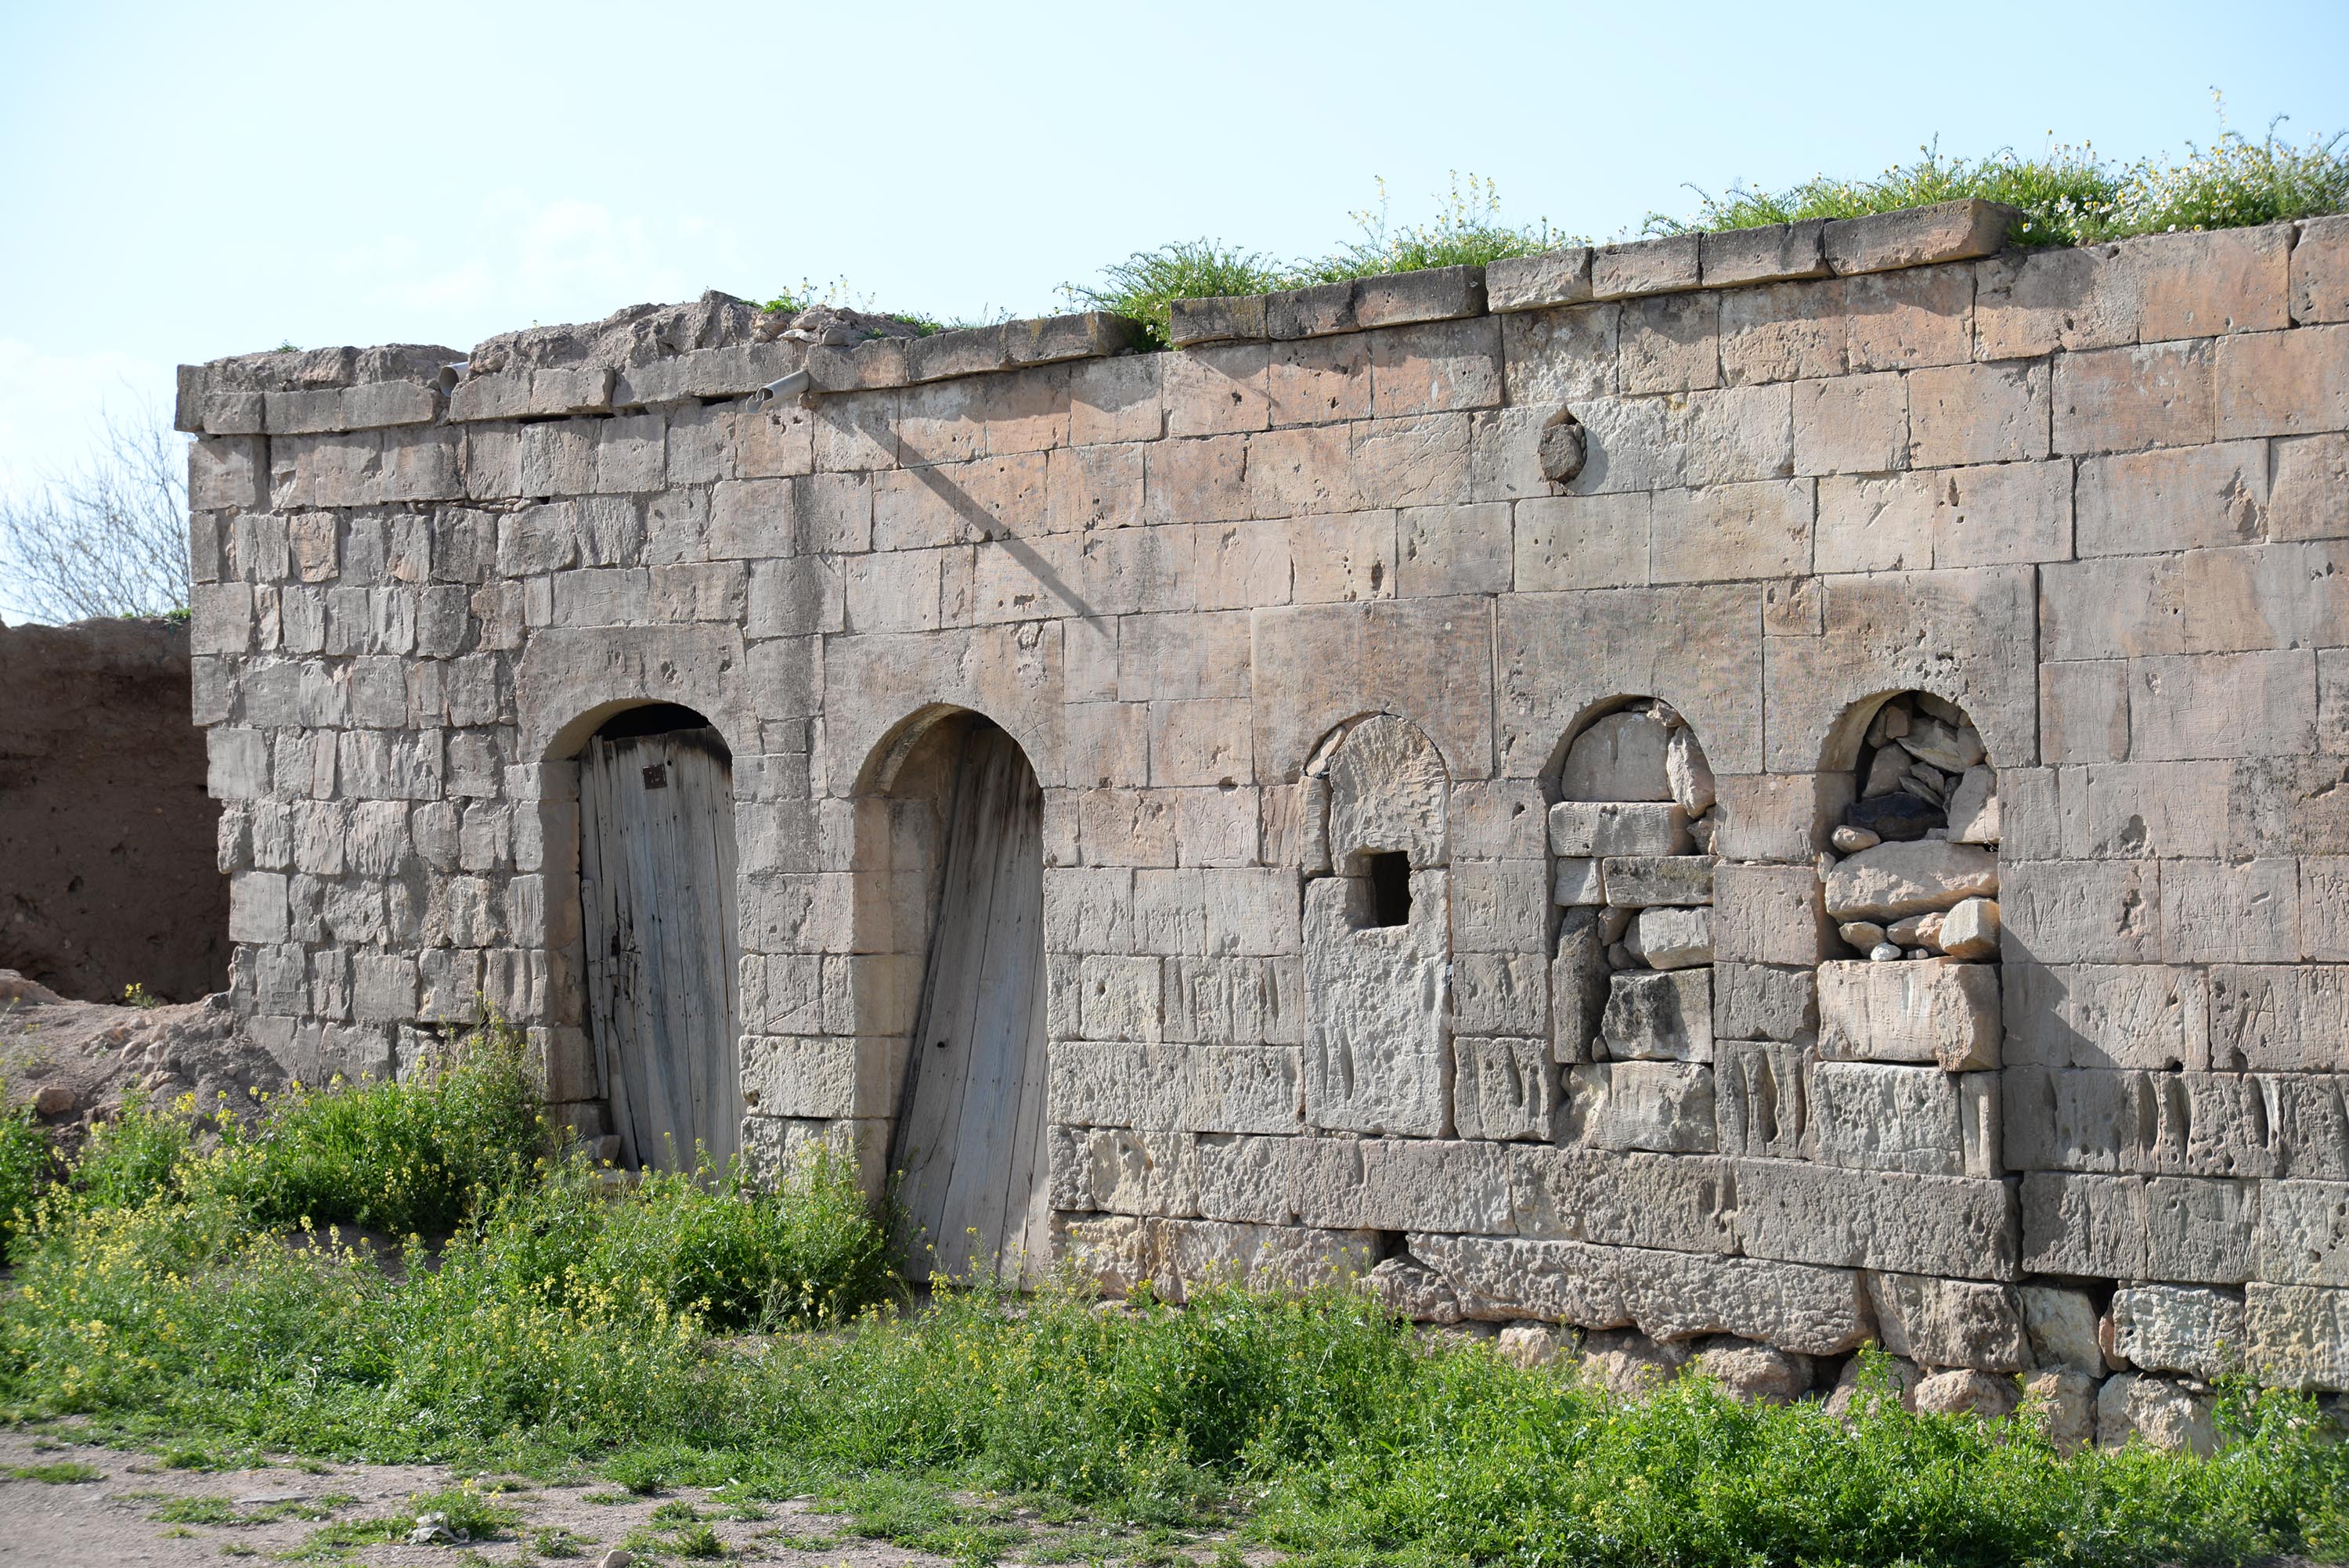
nature, wall, ruins, arch, ancient history, architecture, historic site, building, history, fortification, archaeological site, caravanserai, stone wall, tourism